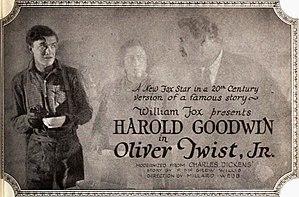
Harold Goodwin est un acteur américain, né le 1ᵉʳ décembre 1902 à Peoria, dans l'Illinois, et mort le 12 juillet 1987 à Woodland Hills.